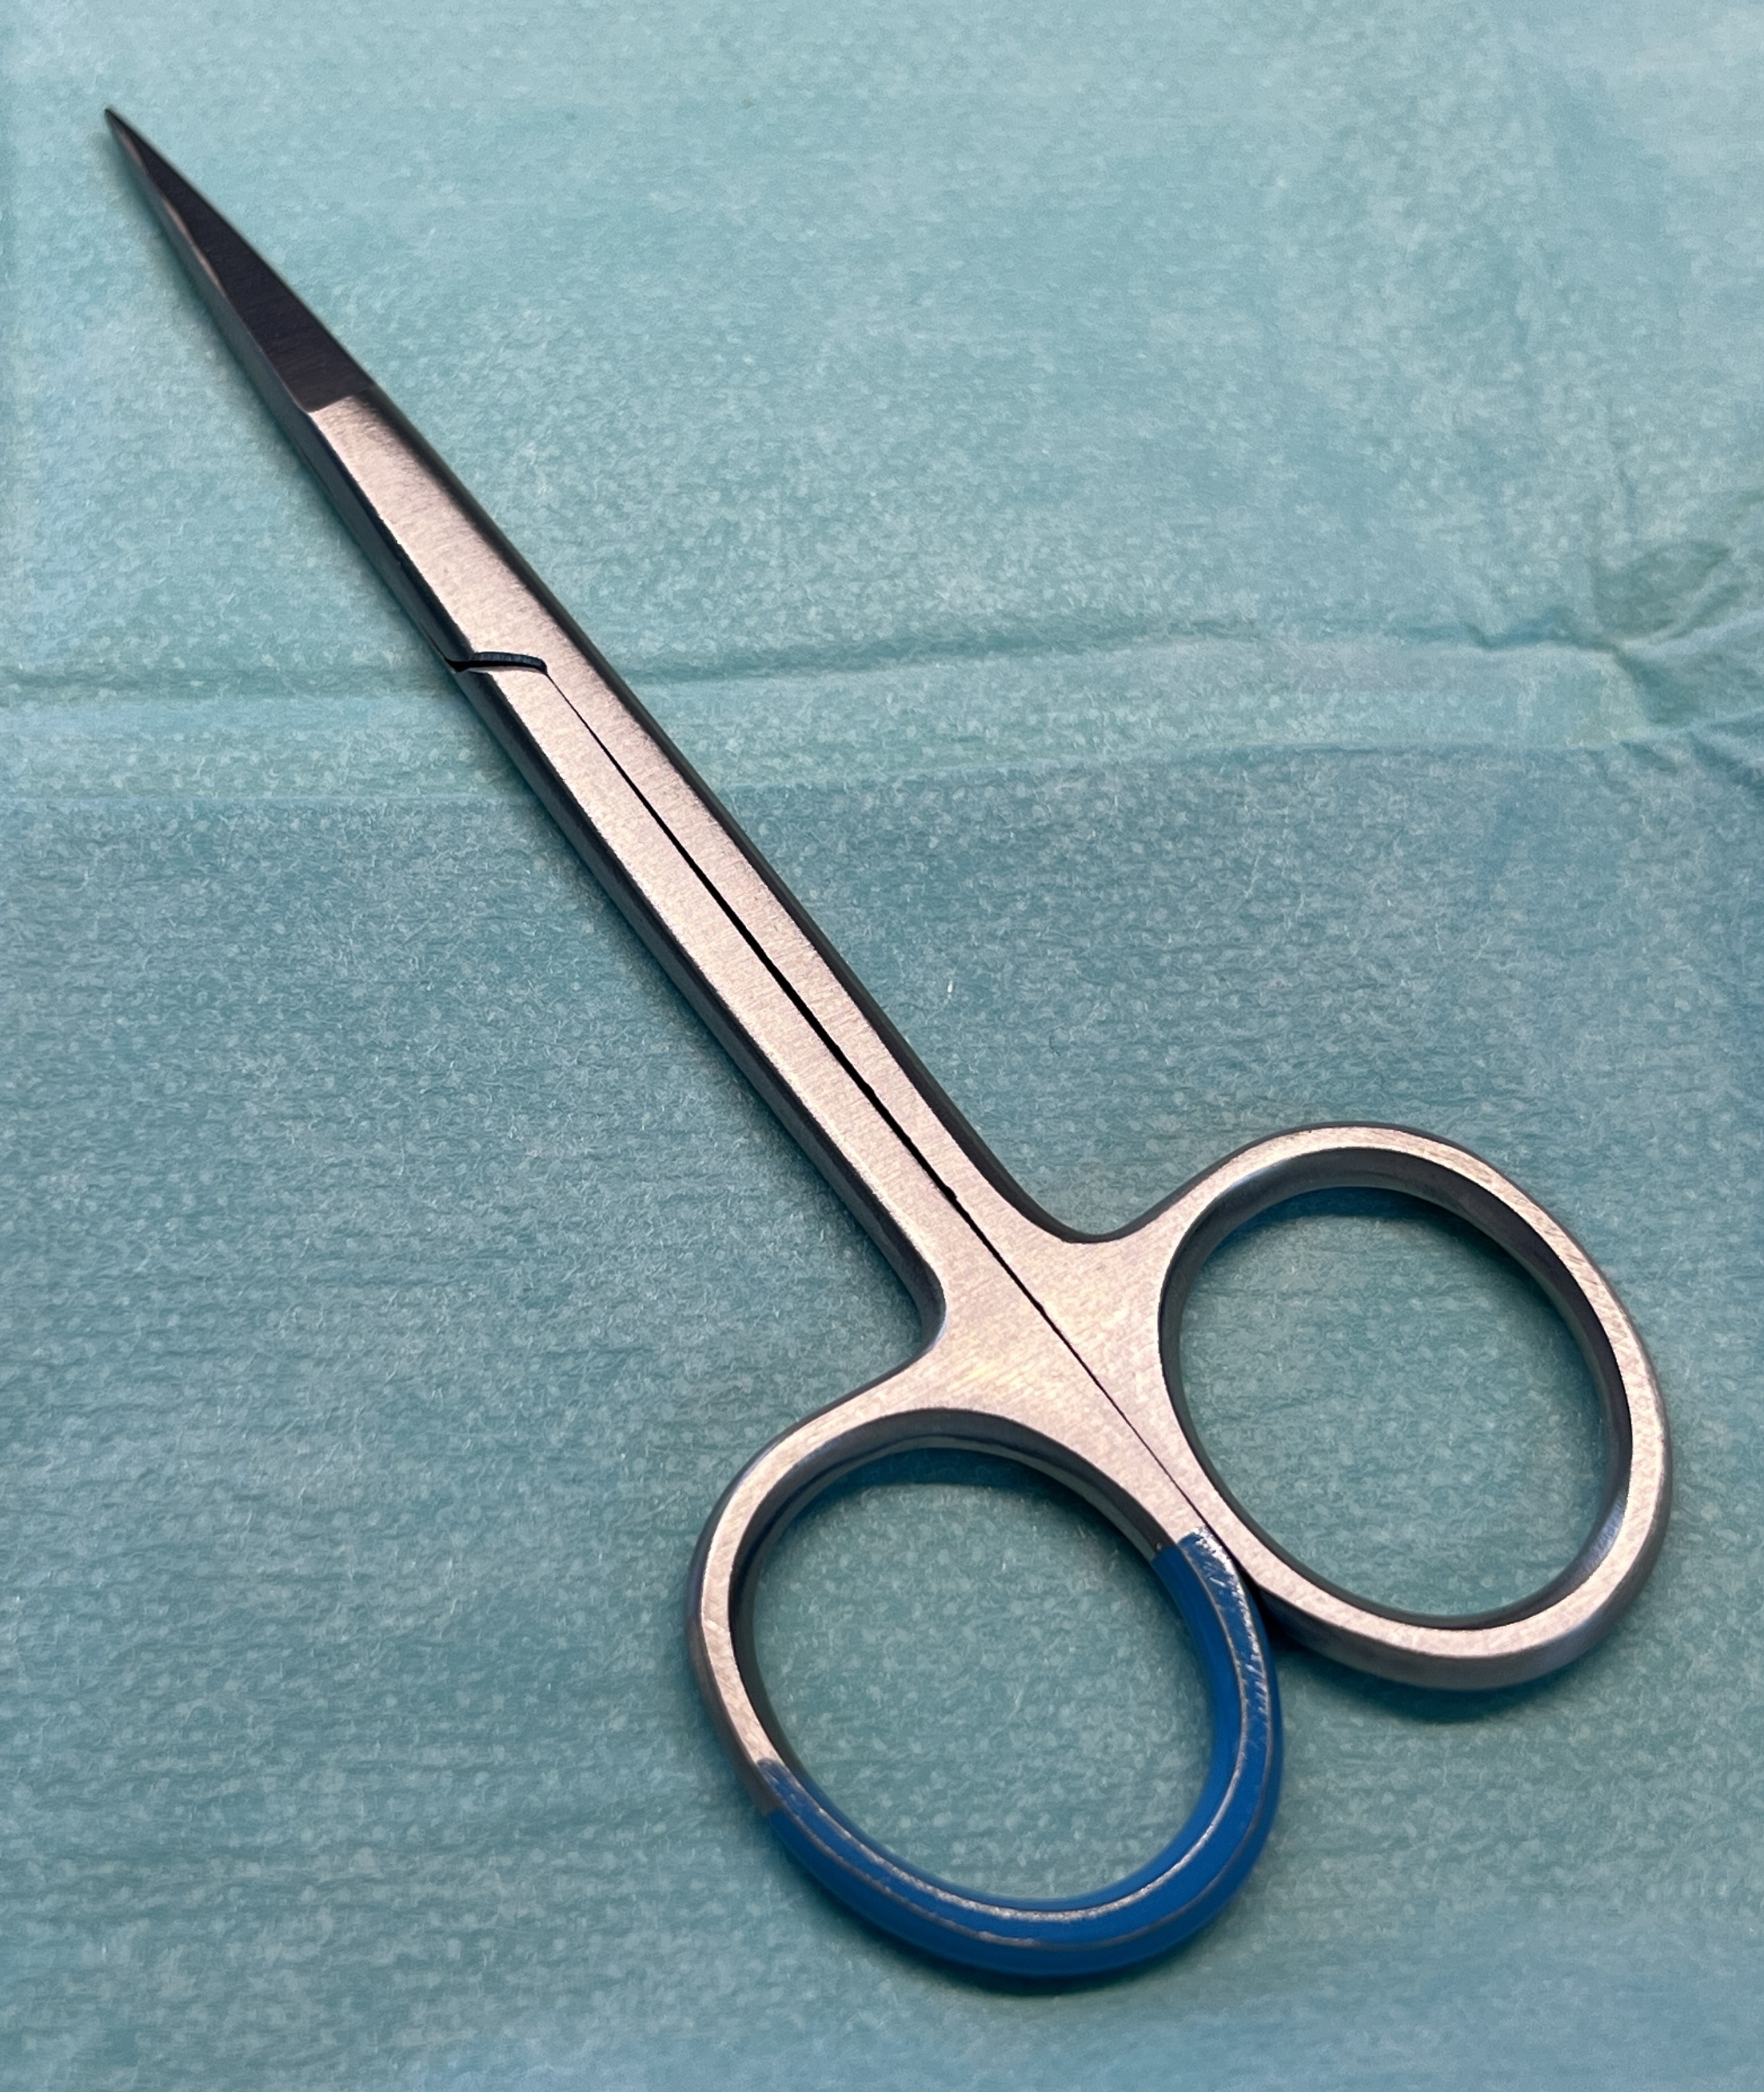
Hinged instrument state: closed